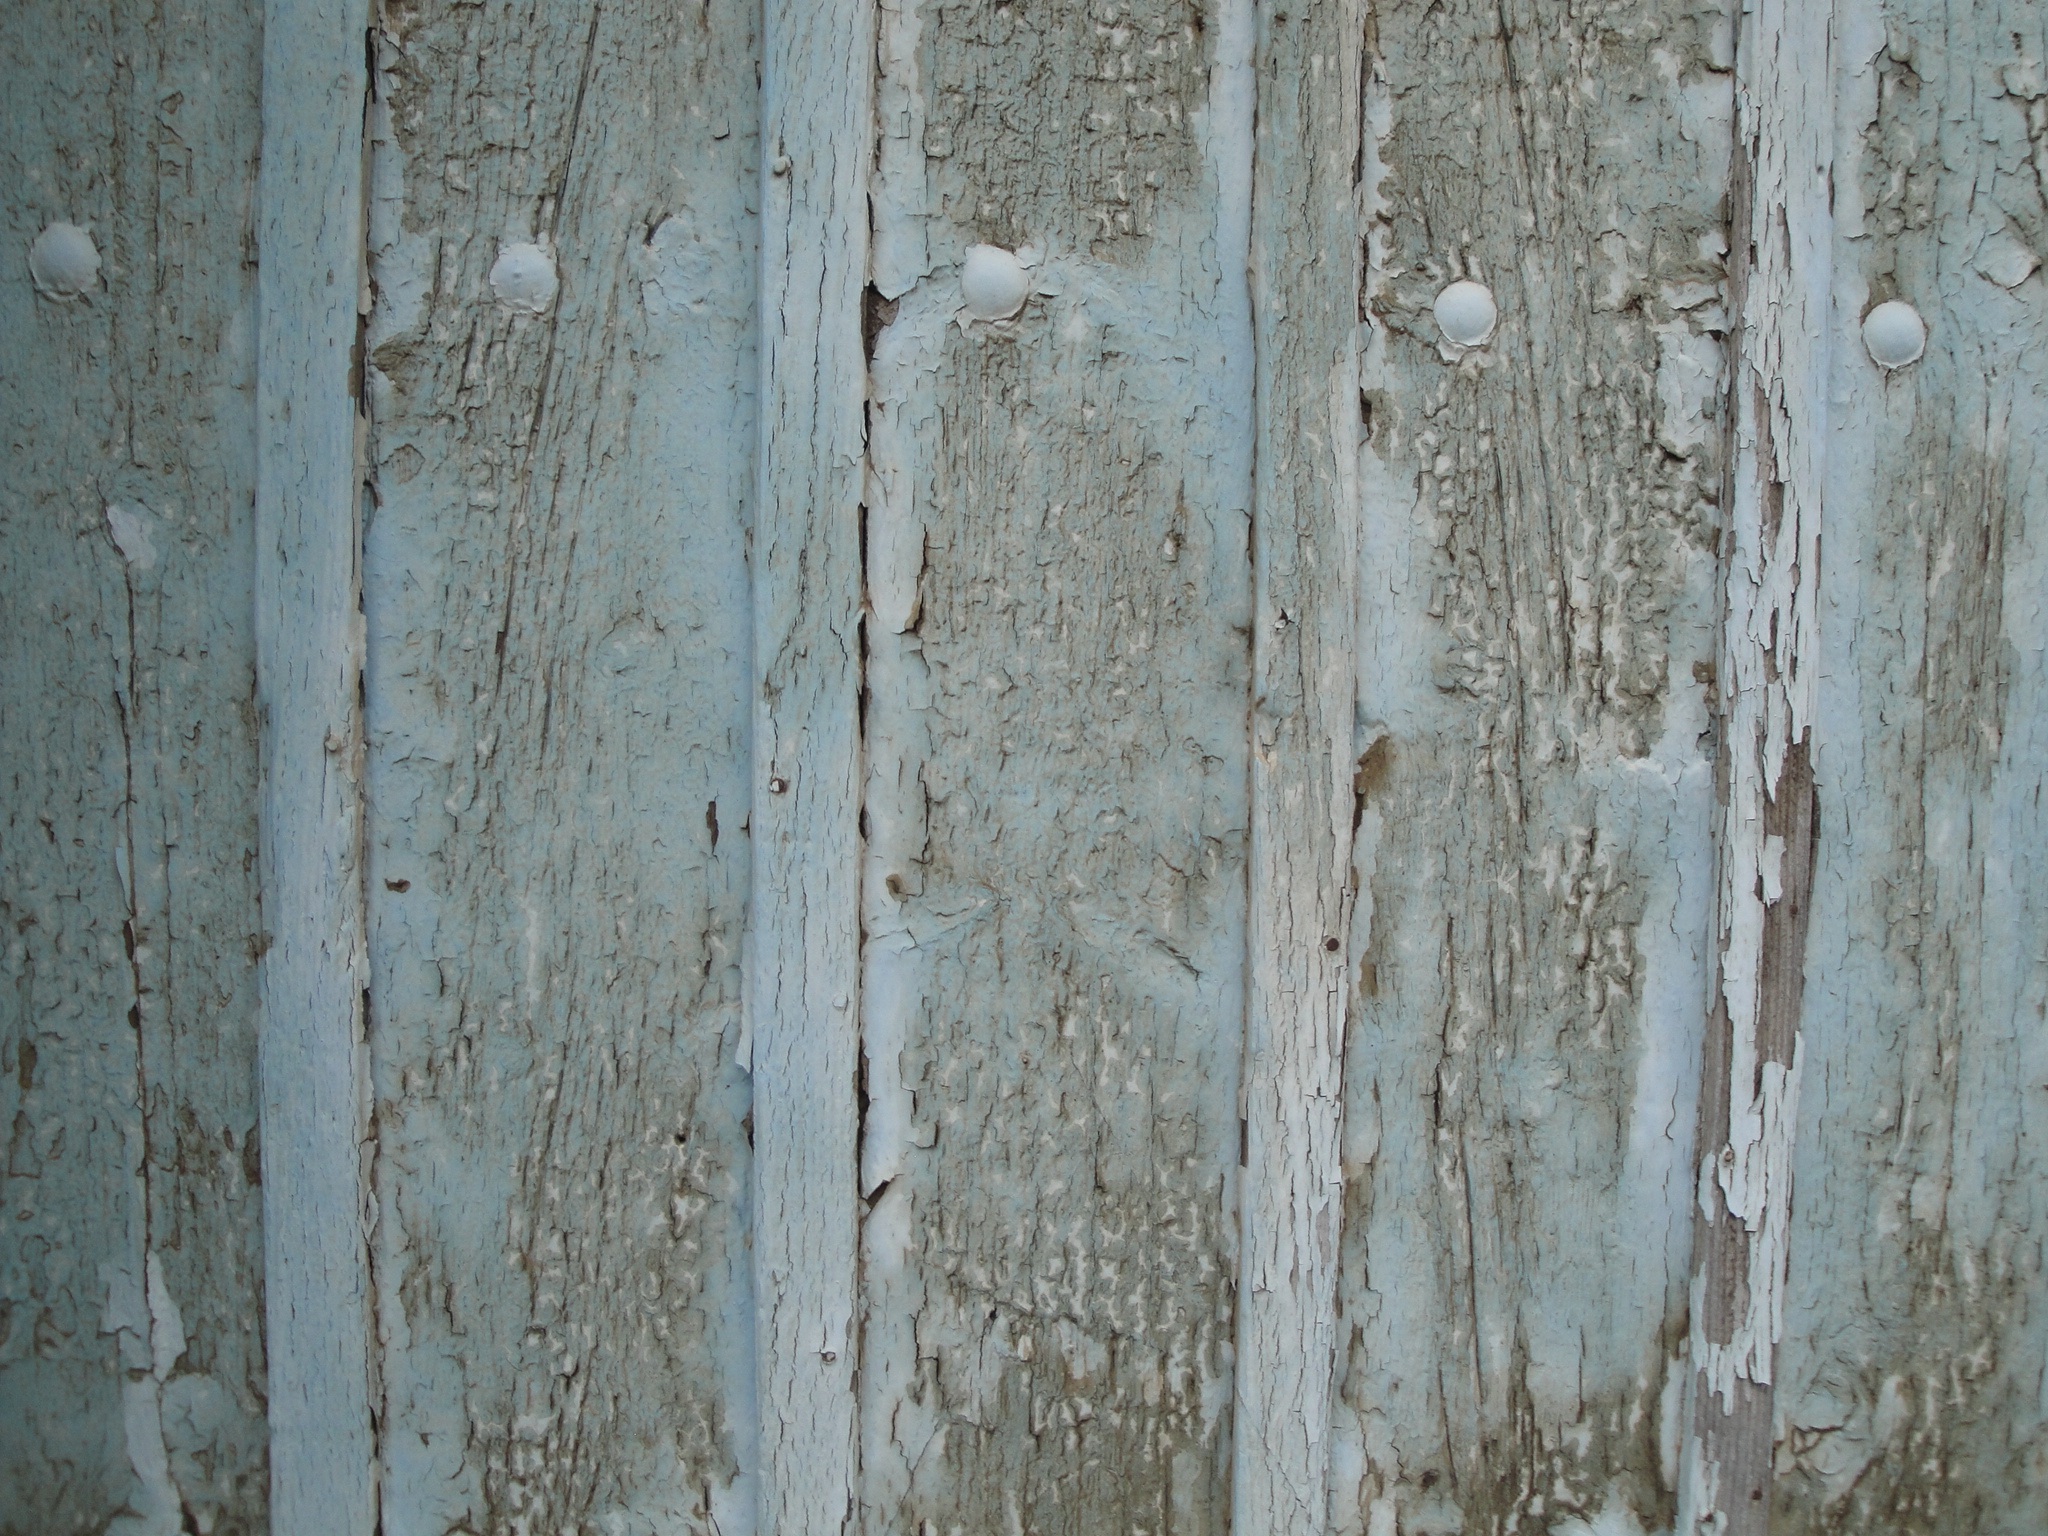
tree, nature, wood, vintage, texture, plank, floor, trunk, old, wall, pattern, color, paint, blue, material, background, turquoise, wooden, backdrop, panel, aged, reconstruction, wood background, old paint, flooring, backgrounds and textures, backgrounds textures, shabby house, needs redecorating, reconstruction project, old home